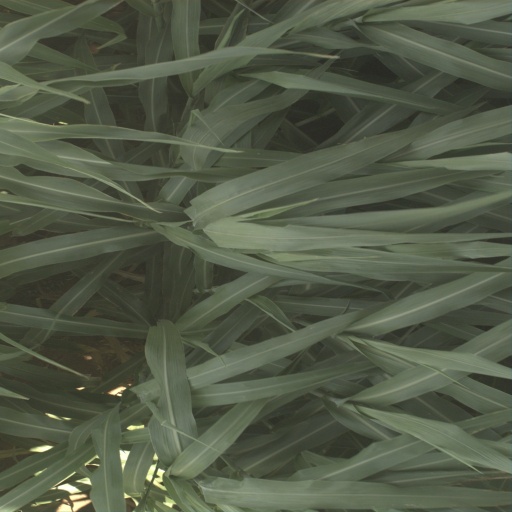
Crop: sorghum